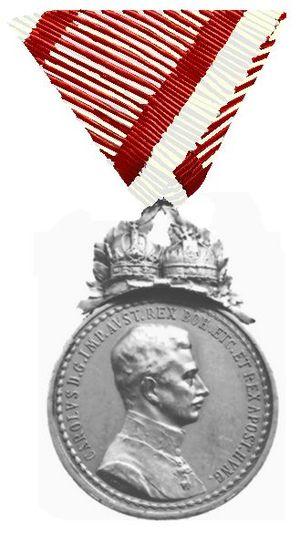
La Signum Laudis ou Médaille du Mérite Militaire est un décoration militaire honorifique de la monarchie austro-hongroise. Elle est fondée par François-Joseph Ier d'Autriche le 12 mars 1890.